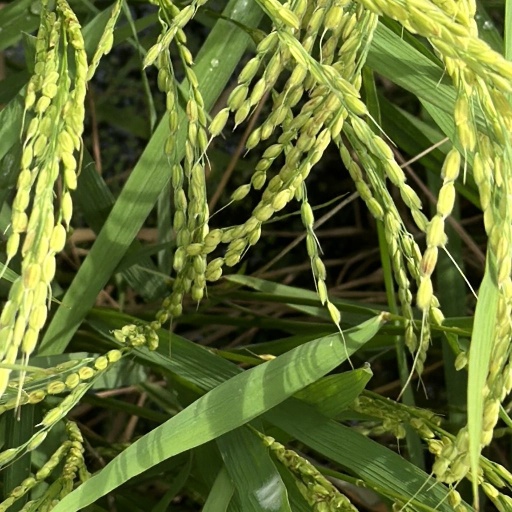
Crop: rice